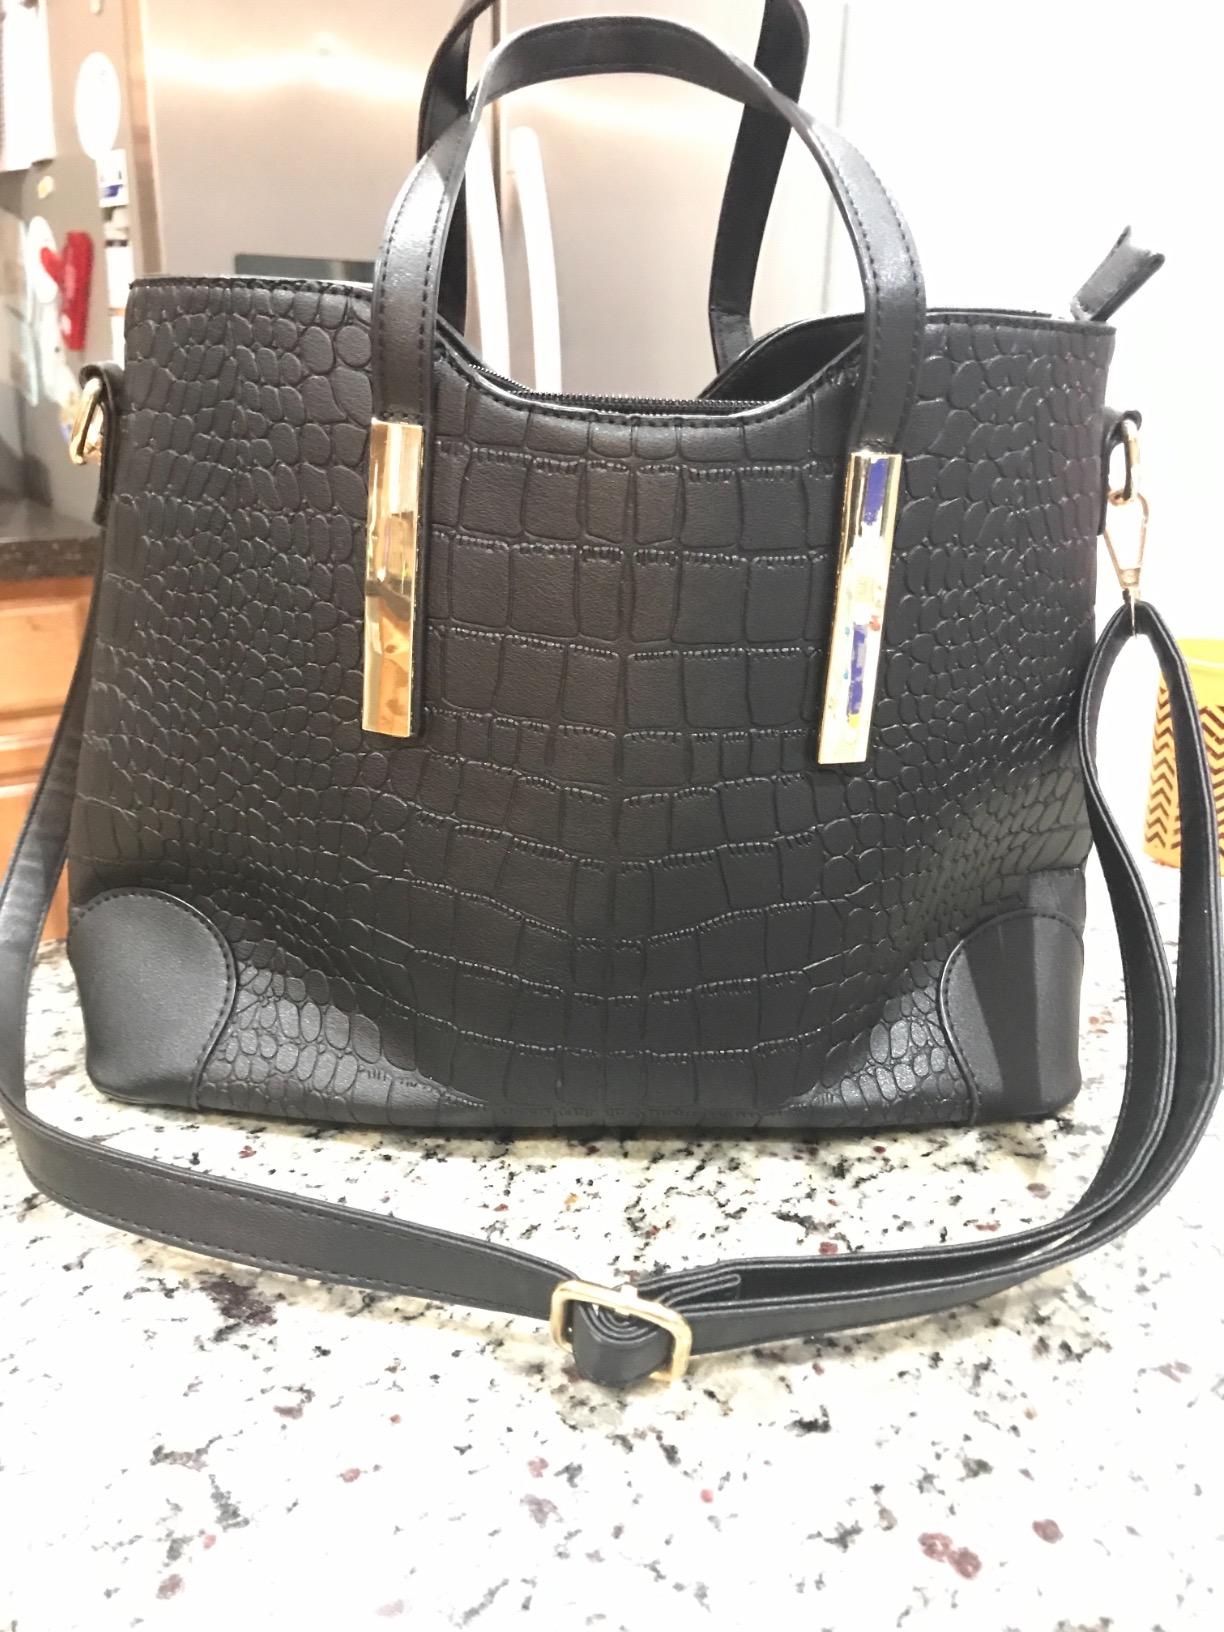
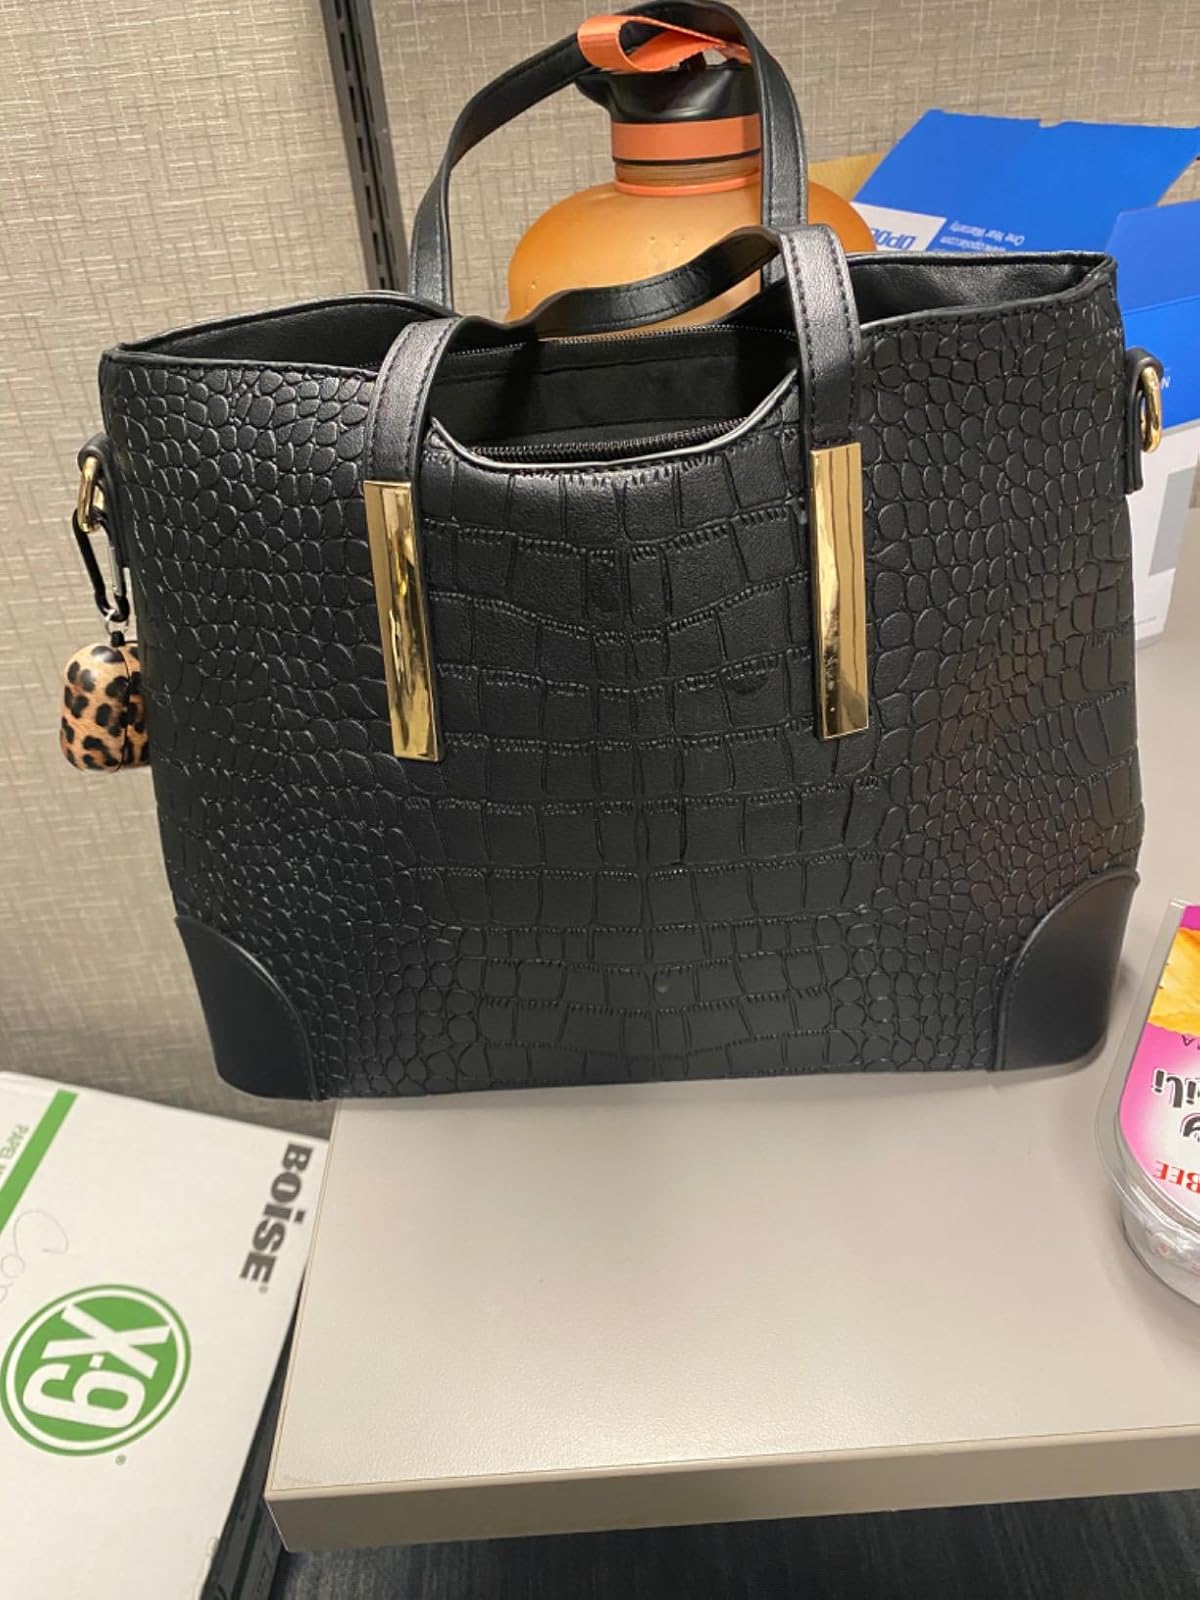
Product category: accessories_handbag
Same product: yes